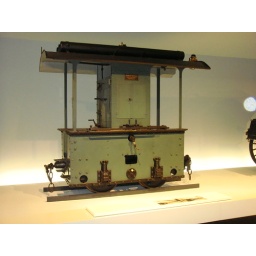
Mercedes put his internal combustion engine in everything from cars, to motorcycles, to small train cars like this.